Operation Shader

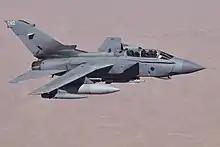
RAF Tornado GR4 over Iraq on an armed reconnaissance mission.

The British Army had a total of 1,920 personnel deployed in 2018. This included at least one infantry battalion on a six-month rotation to provide training support and force protection. These units operate from three main sites in Iraq: Camp Taji near Baghdad, Union III in Baghdad and Erbil in Iraqi Kurdistan. British troops have also been based at Al Asad Airbase and Besmaya Range Complex.